Our Island Home

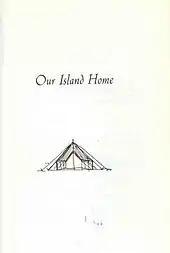
Drawing from script of "Our Island Home"

Our Island Home is a one-act musical entertainment with a libretto by W. S. Gilbert and music by Thomas German Reed that premiered on 20 June 1870 at the Royal Gallery of Illustration. The piece has five characters and is "biographical", in that the characters in the original production played themselves, except that they were given personalities opposite to their actual personalities.